Navan

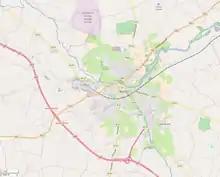
Map of Navan

Navan Town Hall started life as the local bridewell in 1831 and only became a municipal facility in 1983.